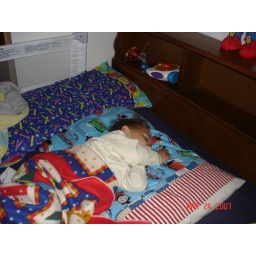
Sleeping in my big boy bed